Emirates Stadium

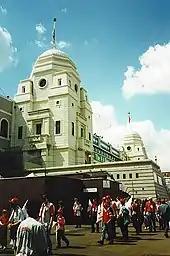
A white tower facing parallel to an identical tower.

Spectator safety at football grounds was a major concern during the 1980s, following incidents of hooliganism, and disasters such as the Bradford City stadium fire and the Heysel Stadium disaster in 1985, and the Hillsborough disaster in 1989. The Taylor Report into the Hillsborough tragedy was finalised in January 1990 and recommended the removal of terraces (standing areas) in favour of seating.